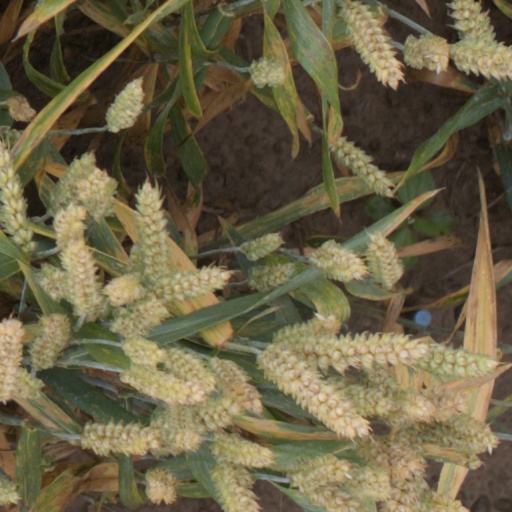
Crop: wheat